Rudolph M. Hunter

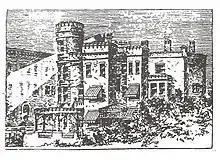
Hunter's "castle" at <a href="https%3A//www.google.com/maps/place/3710%2BChestnut%2BSt%2C%2BPhiladelphia%2C%2BPA%2B19104/%4039.955555%2C-75.1969452%2C14z/data%3D%214m13%211m7%213m6%211s0x89c6c657145af047%3A0xe52656e16bd7c81c%212s3710%2BChestnut%2BSt%2C%2BPhiladelphia%2C%2BPA%2B19104%213b1%218m2%213d39.9546498%214d-75.19726%213m4%211s0x89c6c657145af047%3A0xe52656e16bd7c81c%218m2%213d39.9546498%214d-75.19726">3710 Chestnut St., Philadelphia

The sale of Electric Car's patent rights, though it may have dashed any grand hopes Hunter had for the company, made him a wealthy man. In a December 1894 letter to Franklin Institute secretary William H. Wahl, Hunter intimated that the deal had netted him more than $600,000 (more than $15,000,000 in 2018 dollars). That figure is unverified and may be exaggerated, but there is little doubt that Thomson-Houston considered his patents valuable. In an 1891 publication, the company listed the 82 "most important" electric railway patents under its control. A surprising 27 of them, more than for any other inventor, were Hunter's. And it is clear that his financial situation and lifestyle improved dramatically at about the time of the sale. In December 1889, after years of living in rented quarters, he moved into a castle-like mansion he built in West Philadelphia. By 1893 he had crowned the structure with a rooftop street-railway line, which he used, he told "The Philadelphia Press", to test and apply new designs.